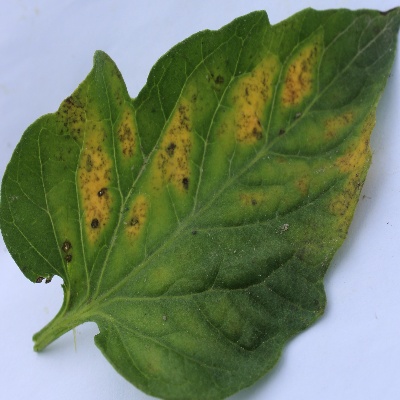
Crop: Tomato
Condition: septoria leaf spot